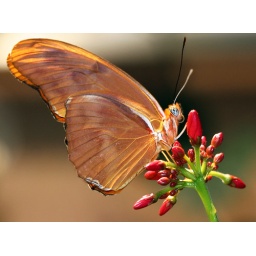
Smithsonian. Washington DC. Taken in the butterfly and flower garden.